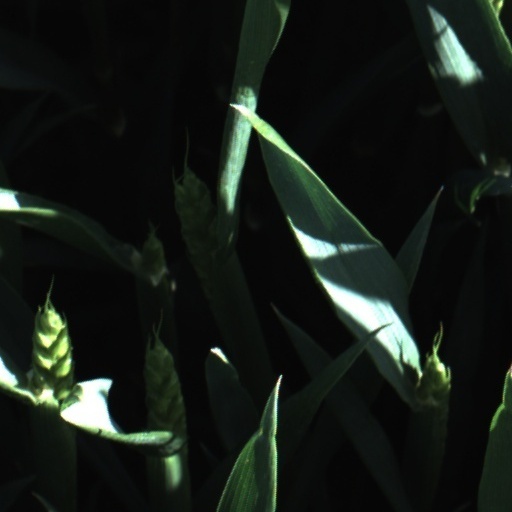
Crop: wheat